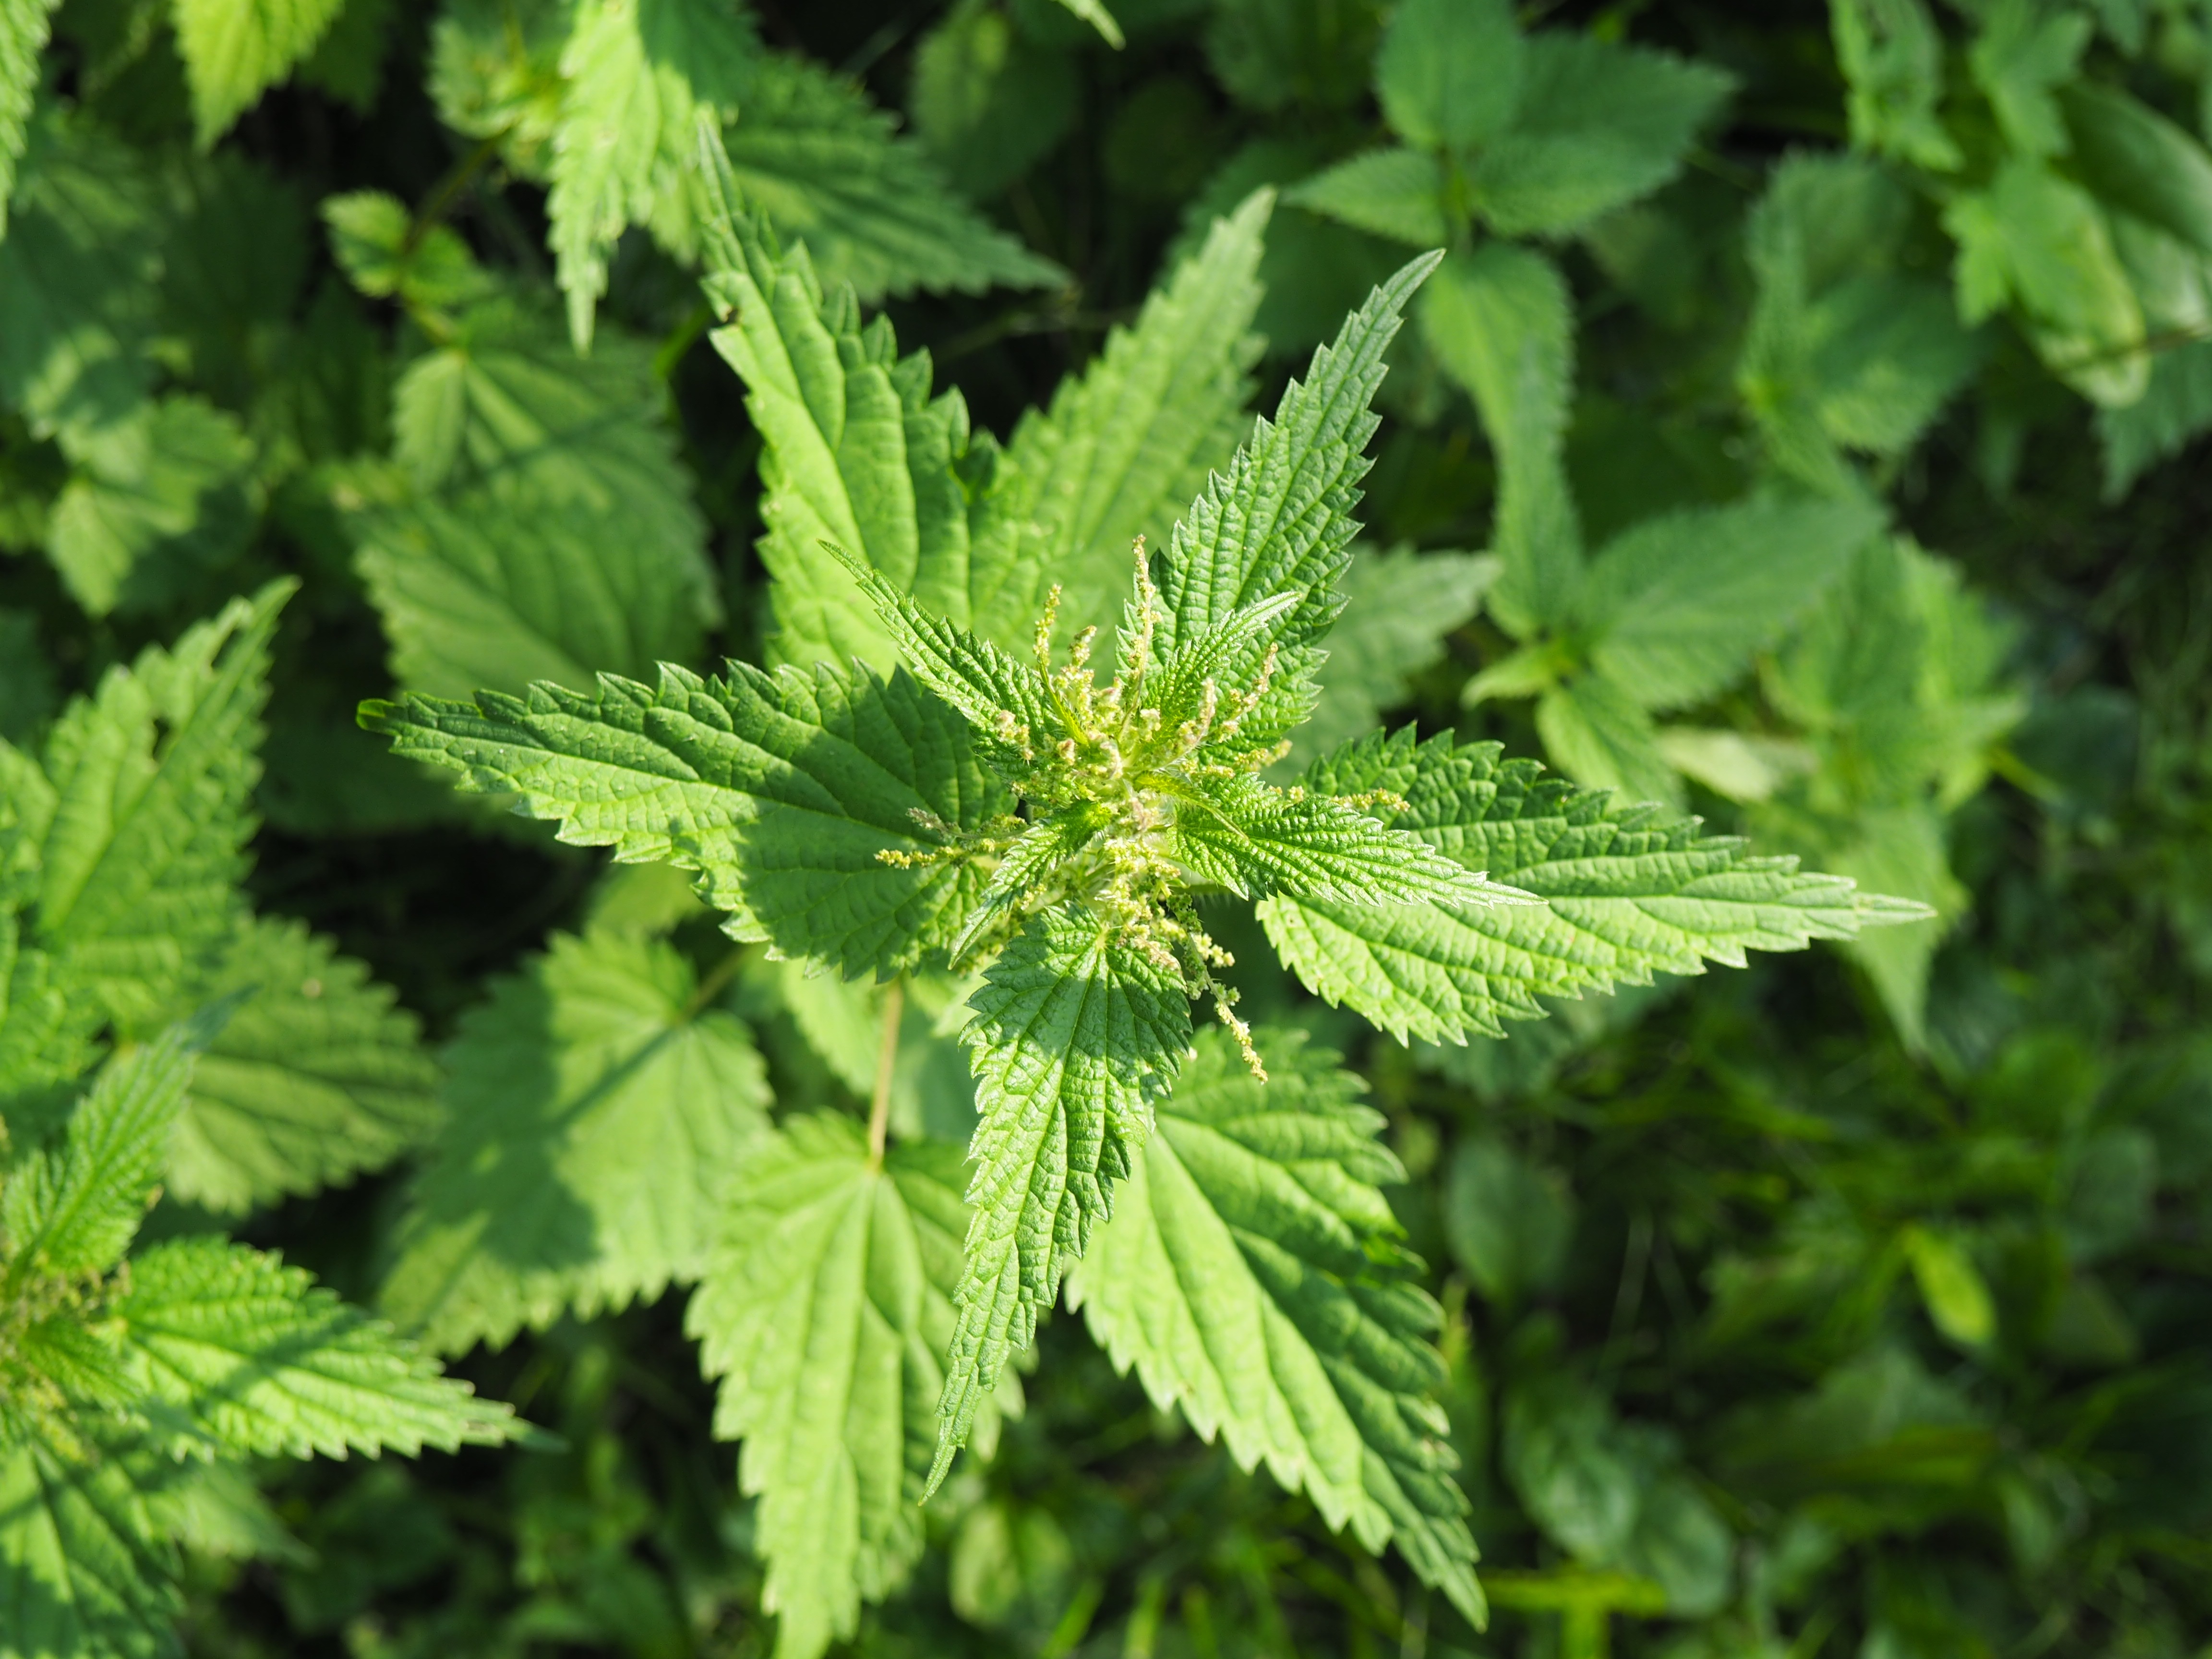
nature, plant, flower, green, herb, produce, weed, shrub, medicinal plant, flowering plant, wild herbs, urtica, medicinal herbs, stinging nettle, land plant